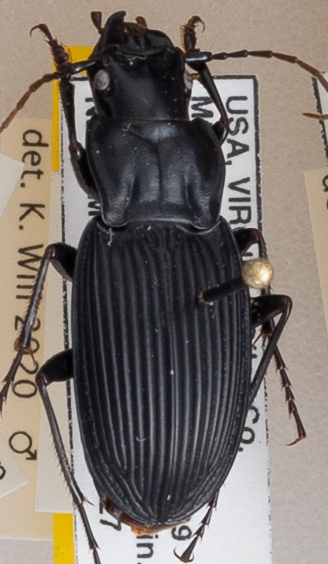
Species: Dicaelus teter
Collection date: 2019-08-27
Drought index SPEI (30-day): -0.764
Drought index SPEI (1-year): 1.69
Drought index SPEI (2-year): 1.69